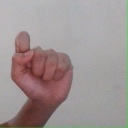
अक्षर: घ